Carlisle railway history

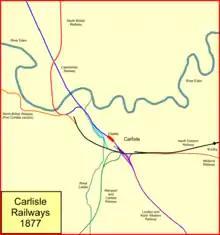
Railways of Carlisle in 1877

The Midland Railway had a large network further south, and for some time had hoped to reach Carlisle. In 1857 it reached Ingleton, and intended to run to Carlisle from there, but the Lancaster and Carlisle Railway obstructed that intention. At the same time both the North British Railway and the Glasgow and South Western Railway were expressing discontent at the obstruction at Carlisle. Both had built expensive trunk routes from the north to Carlisle, but found that the L&CR and the Caledonian Railway prevented them from operating freely through Carlisle.